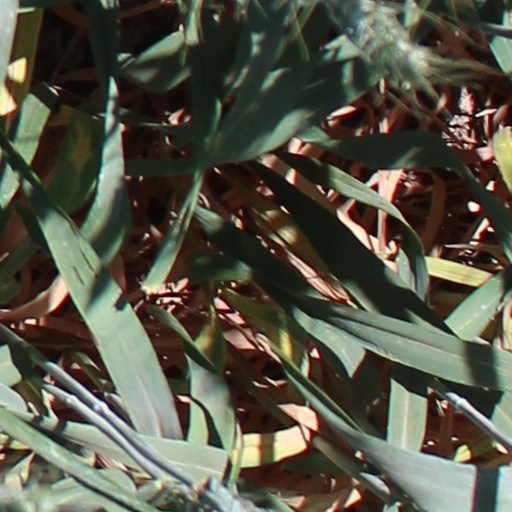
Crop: wheat